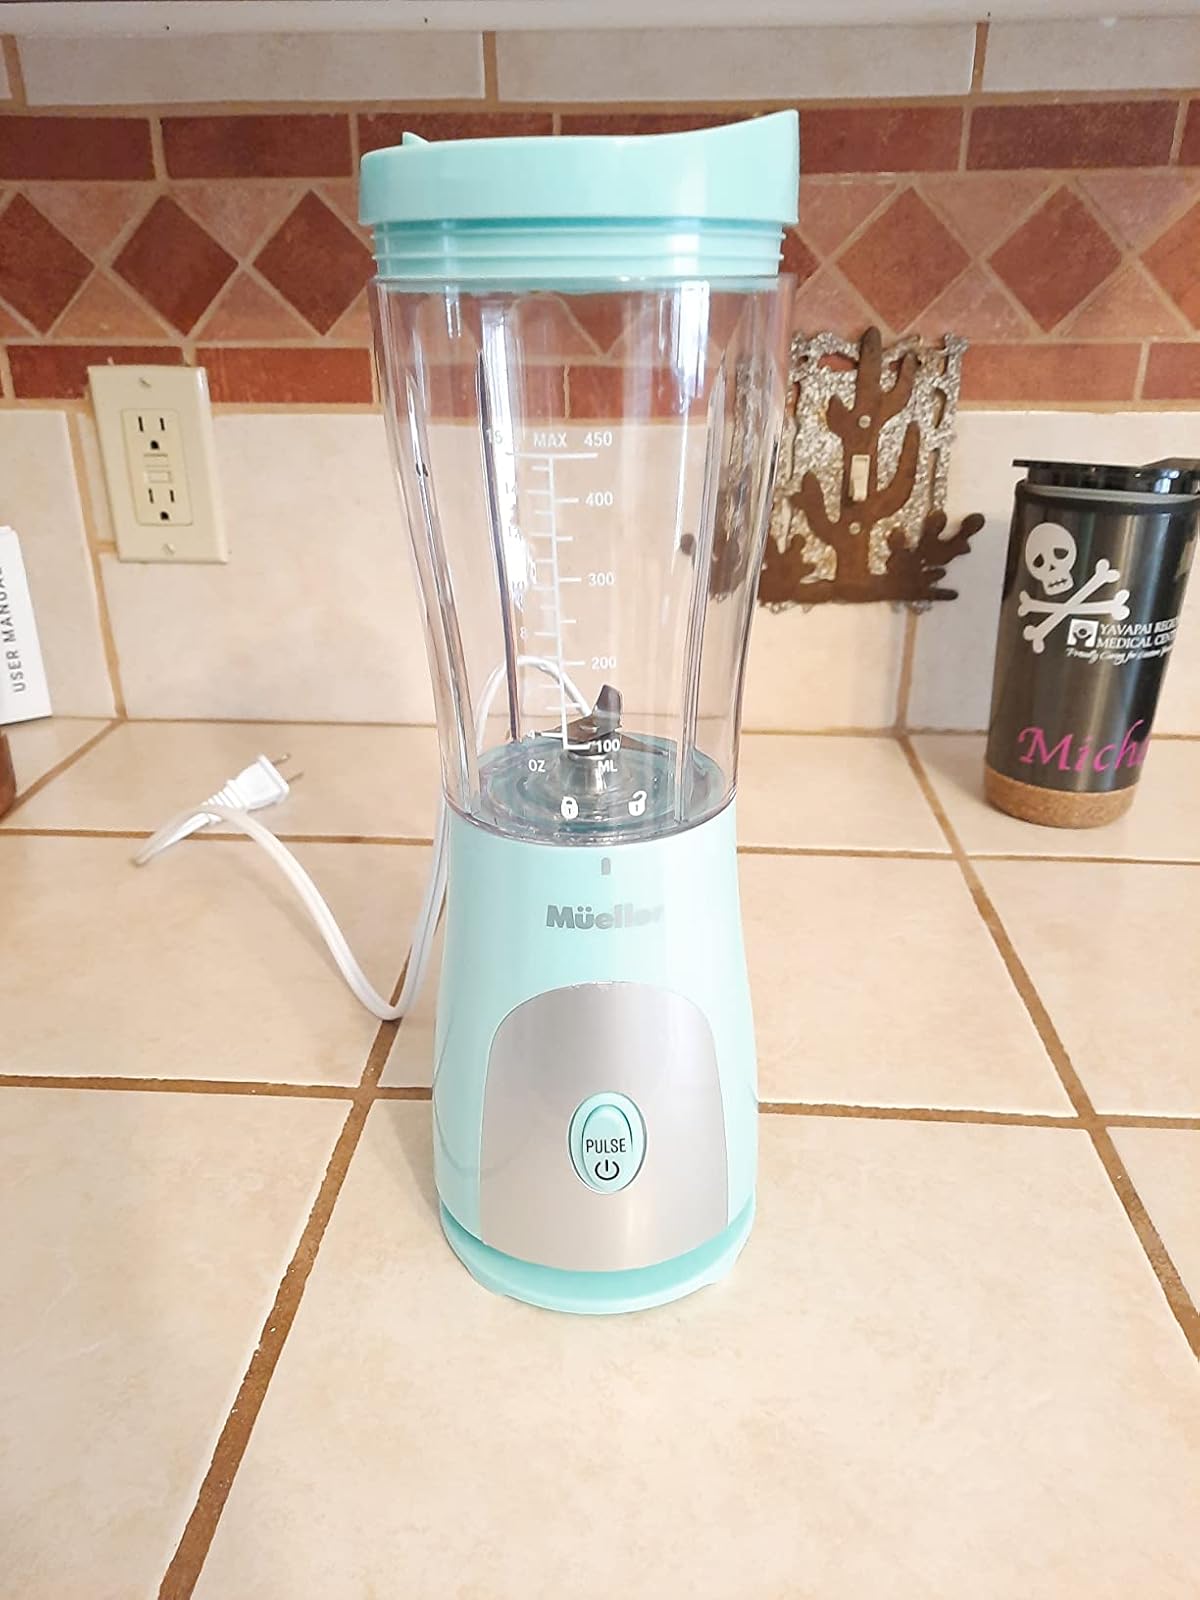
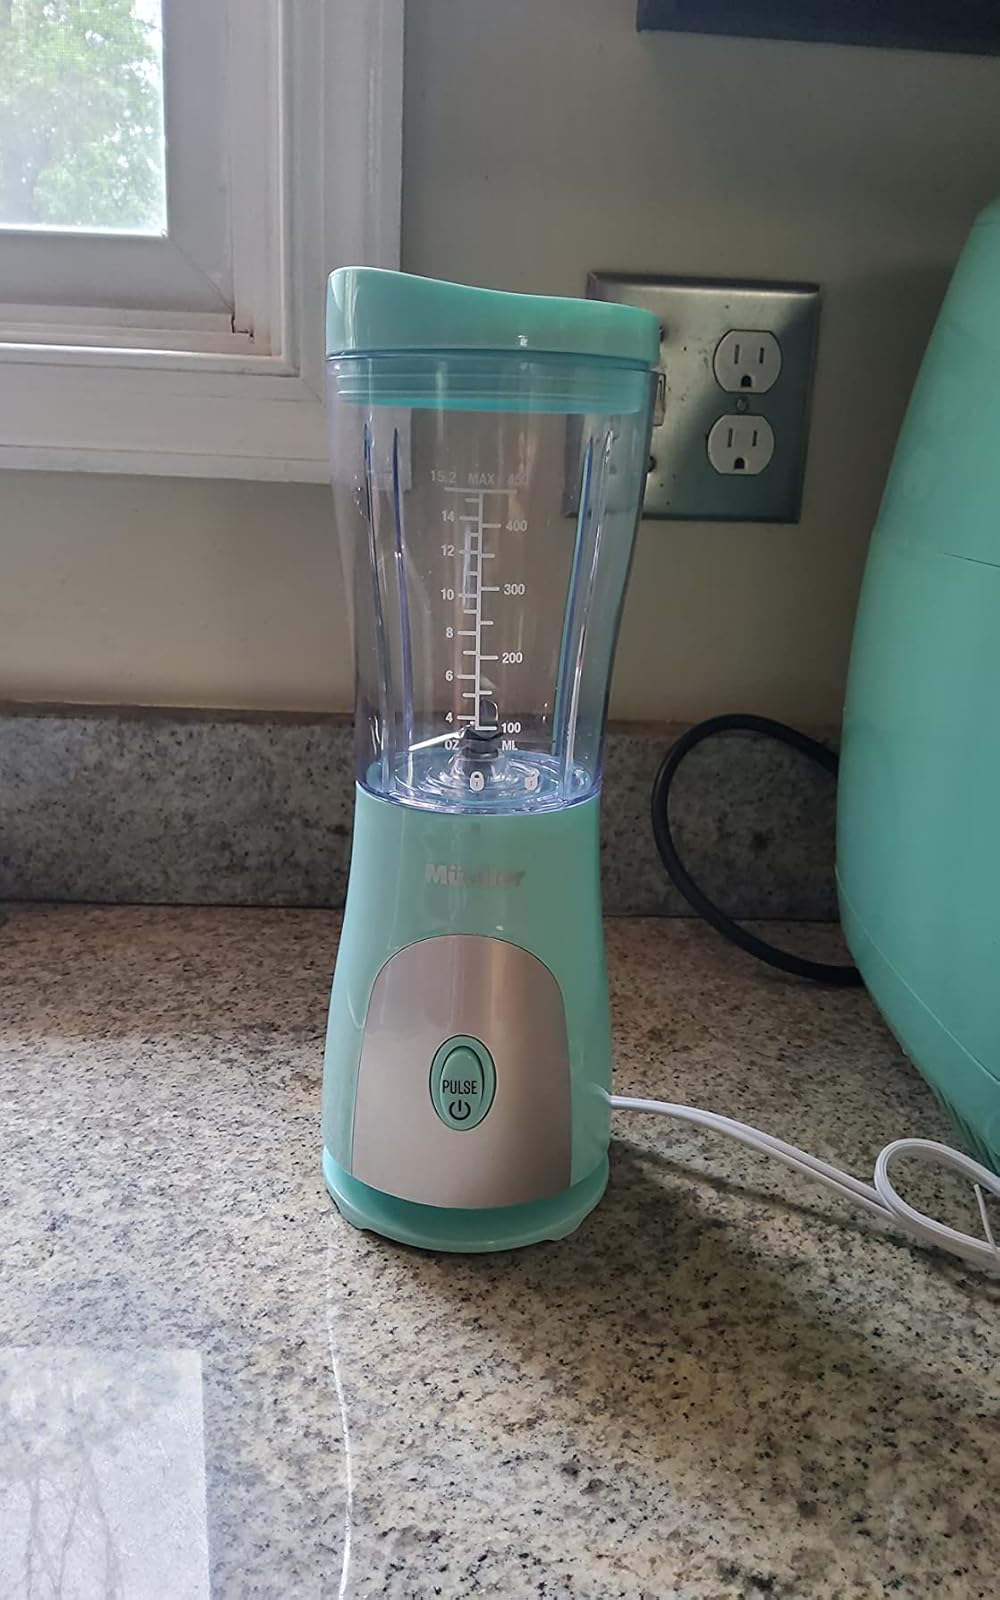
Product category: items_blender
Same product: yes